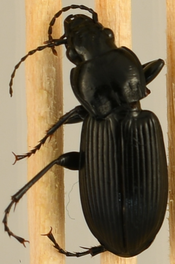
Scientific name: Pterostichus melanarius
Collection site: UNDERC Site (UNDE), plot UNDE_006